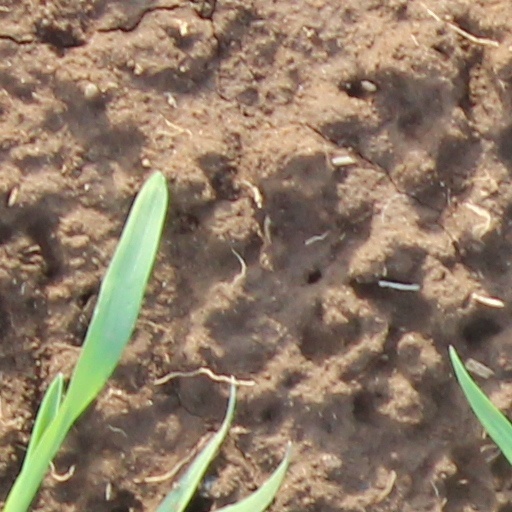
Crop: wheat